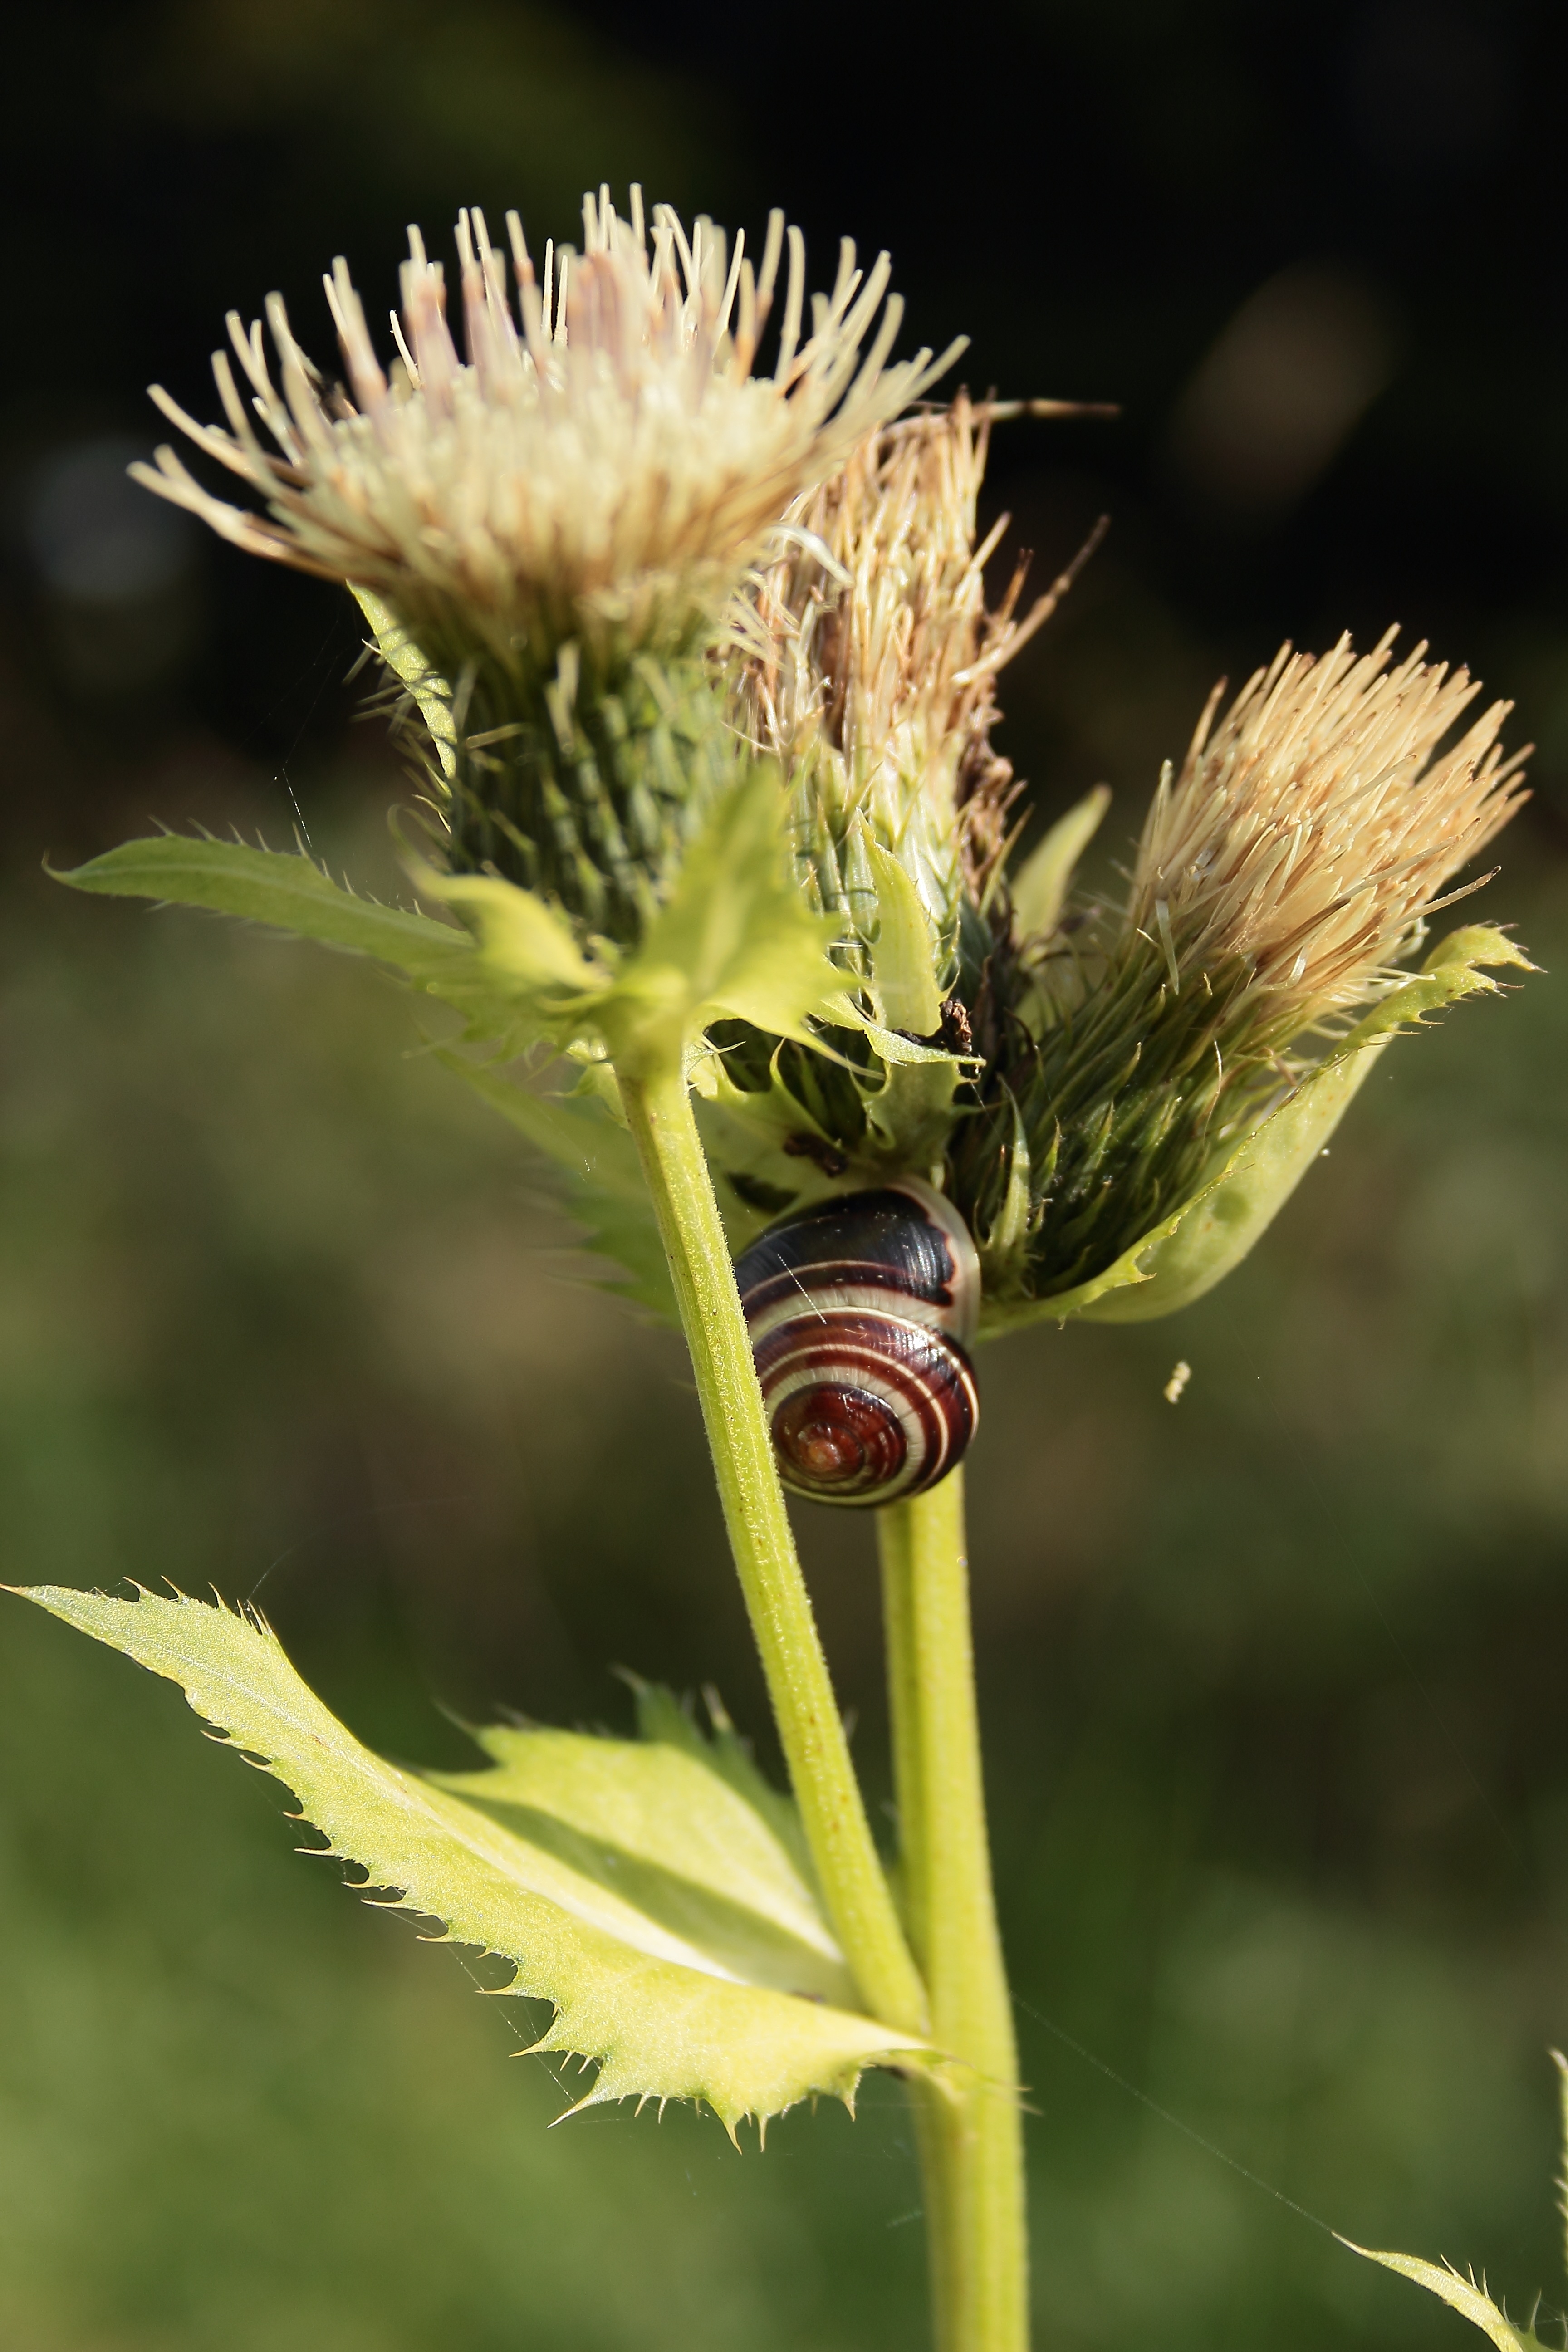
nature, grass, blossom, plant, photography, prairie, leaf, flower, bloom, green, produce, botany, close, flora, fauna, shell, wildflower, close up, snail, thistle, invertebrates, bud, macro photography, flowering plant, daisy family, silybum, grass family, plant stem, land plant, thorns spines and prickles